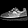
Label: Sneaker